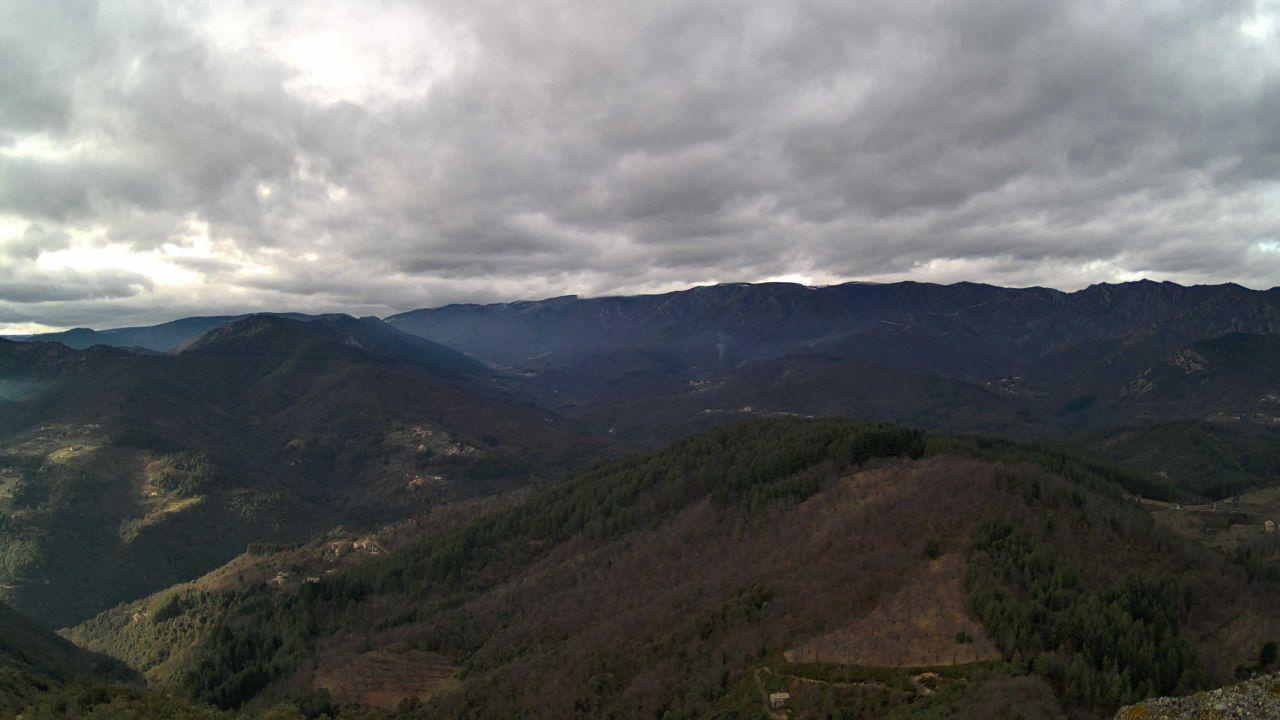
Fire: no
Smoke: yes